Artur Barciś

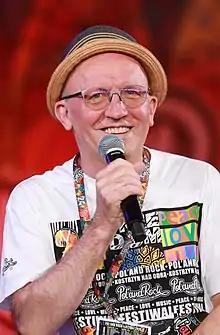
At Pol'and'Rock Festival 2018

Artur Barciś (born 12 August 1956) is a Polish actor and film director. His television appearances include Krzysztof Kieślowski's anthology series "Dekalog" (1989), the soap opera "Aby do świtu..." (1992), and "Kurierzy" ("Couriers"). From 2006 to 2016 he played the lovably neurotic Arkadiusz Czerepach in the comedy series "Ranczo" ("The Ranch").